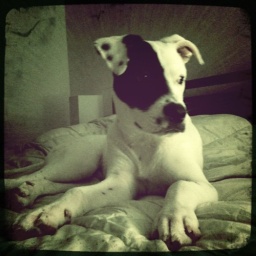
Noah on our bed last night, he did not even notice the cat hidden in the bed